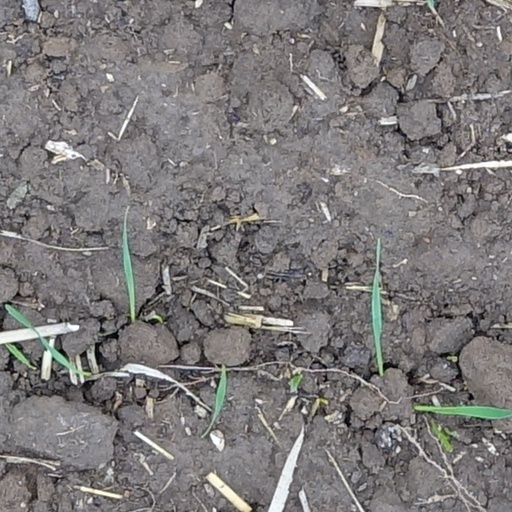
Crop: wheat